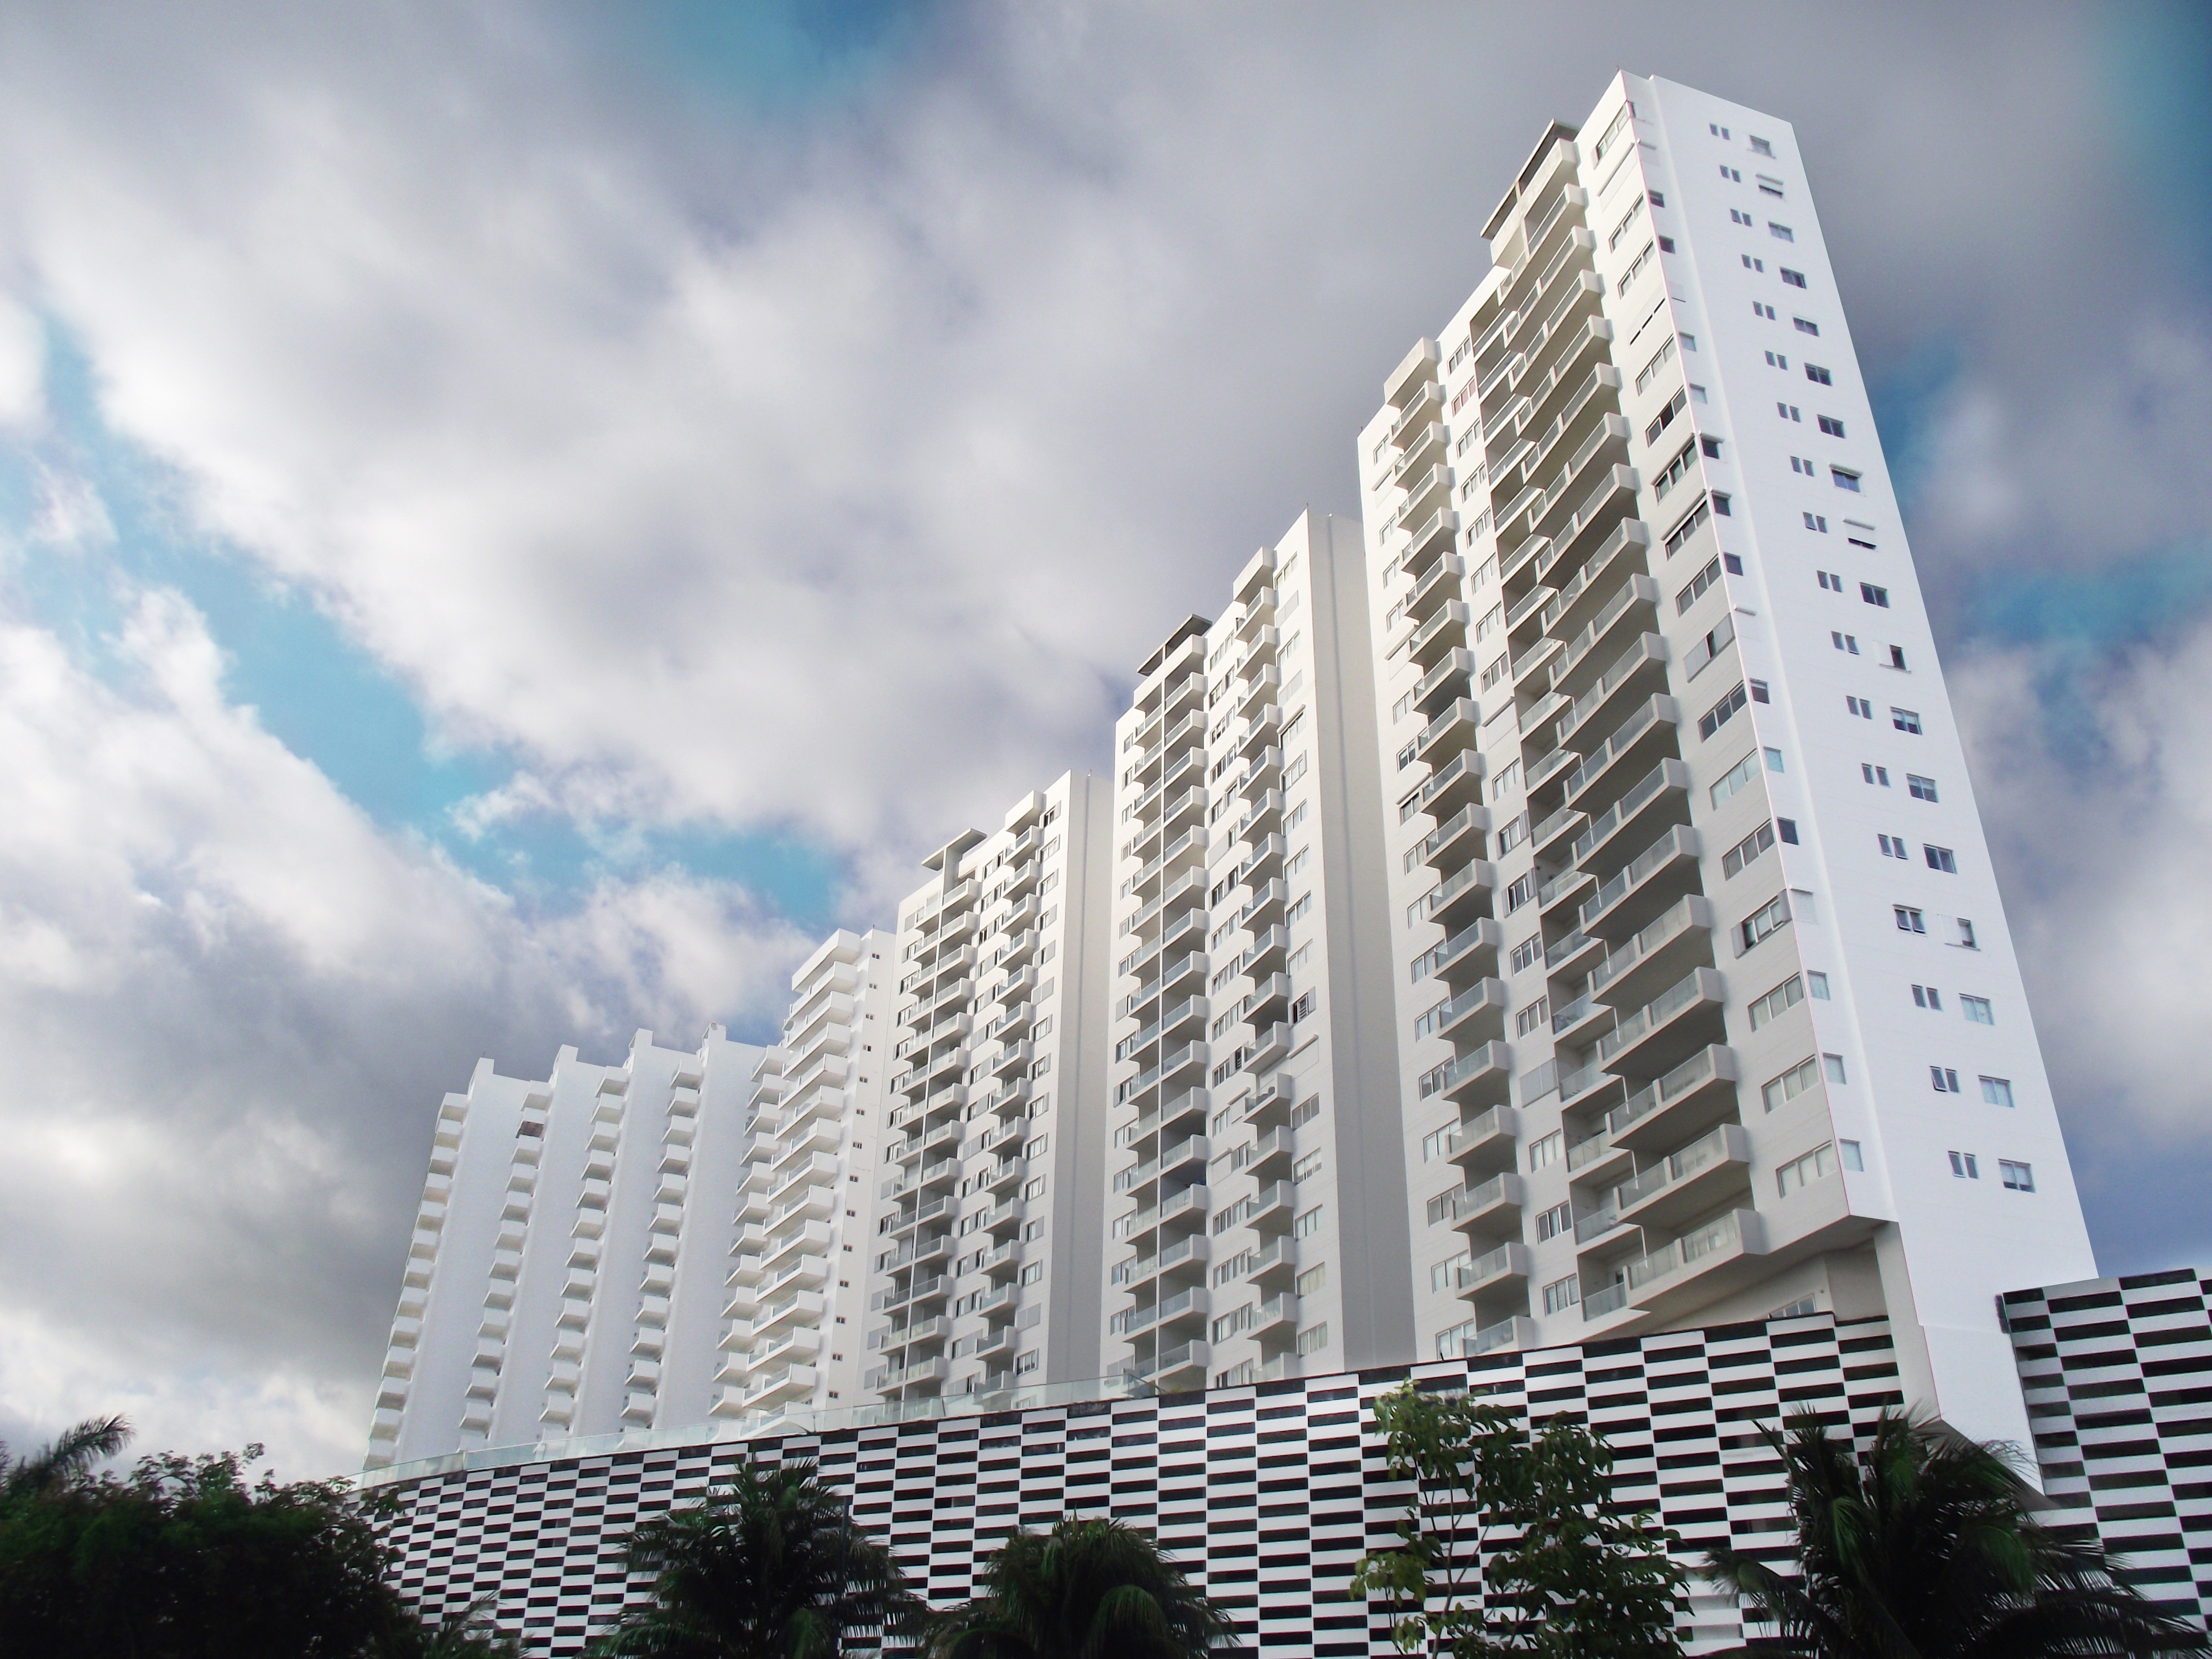
architecture, sky, building, city, skyscraper, cityscape, downtown, tower, landmark, facade, agenda, tower block, headquarters, cancun, metropolis, condominium, urban area, residential area, atmosphere of earth, metropolitan area